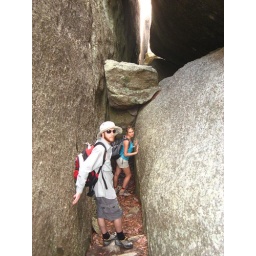
Almost at the entrance of the cave under turtle rock